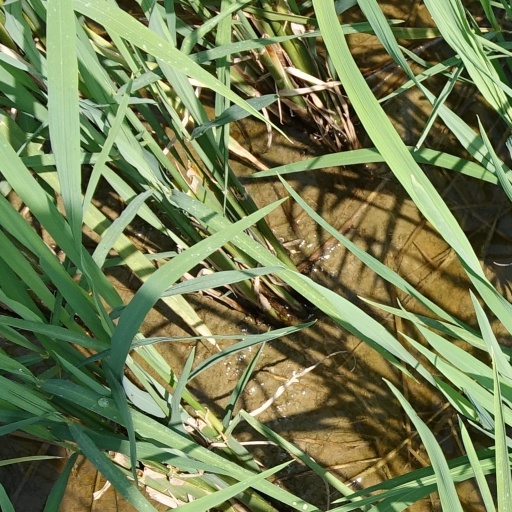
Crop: rice